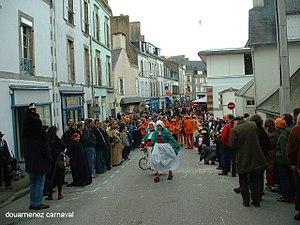
Douarnenez - Défilé des Gras (carnaval)
Bécassine est un personnage de bande dessinée jeunesse français créé par la scénariste Jacqueline Rivière et le dessinateur Émile-Joseph-Porphyre Pinchon, qui apparaît pour la première fois dans le premier numéro de l'hebdomadaire pour jeunes filles La Semaine de Suzette le 2 février 1905.
Les Gras de Douarnenez est un carnaval qui se déroule à Douarnenez dans le département du Finistère. Il est communément appelé les Gras de Douarn' ou plus simplement les Gras par les habitués. Il dure cinq jours à la mi-février et consiste en une succession de bals et de défilés carnavalesques.